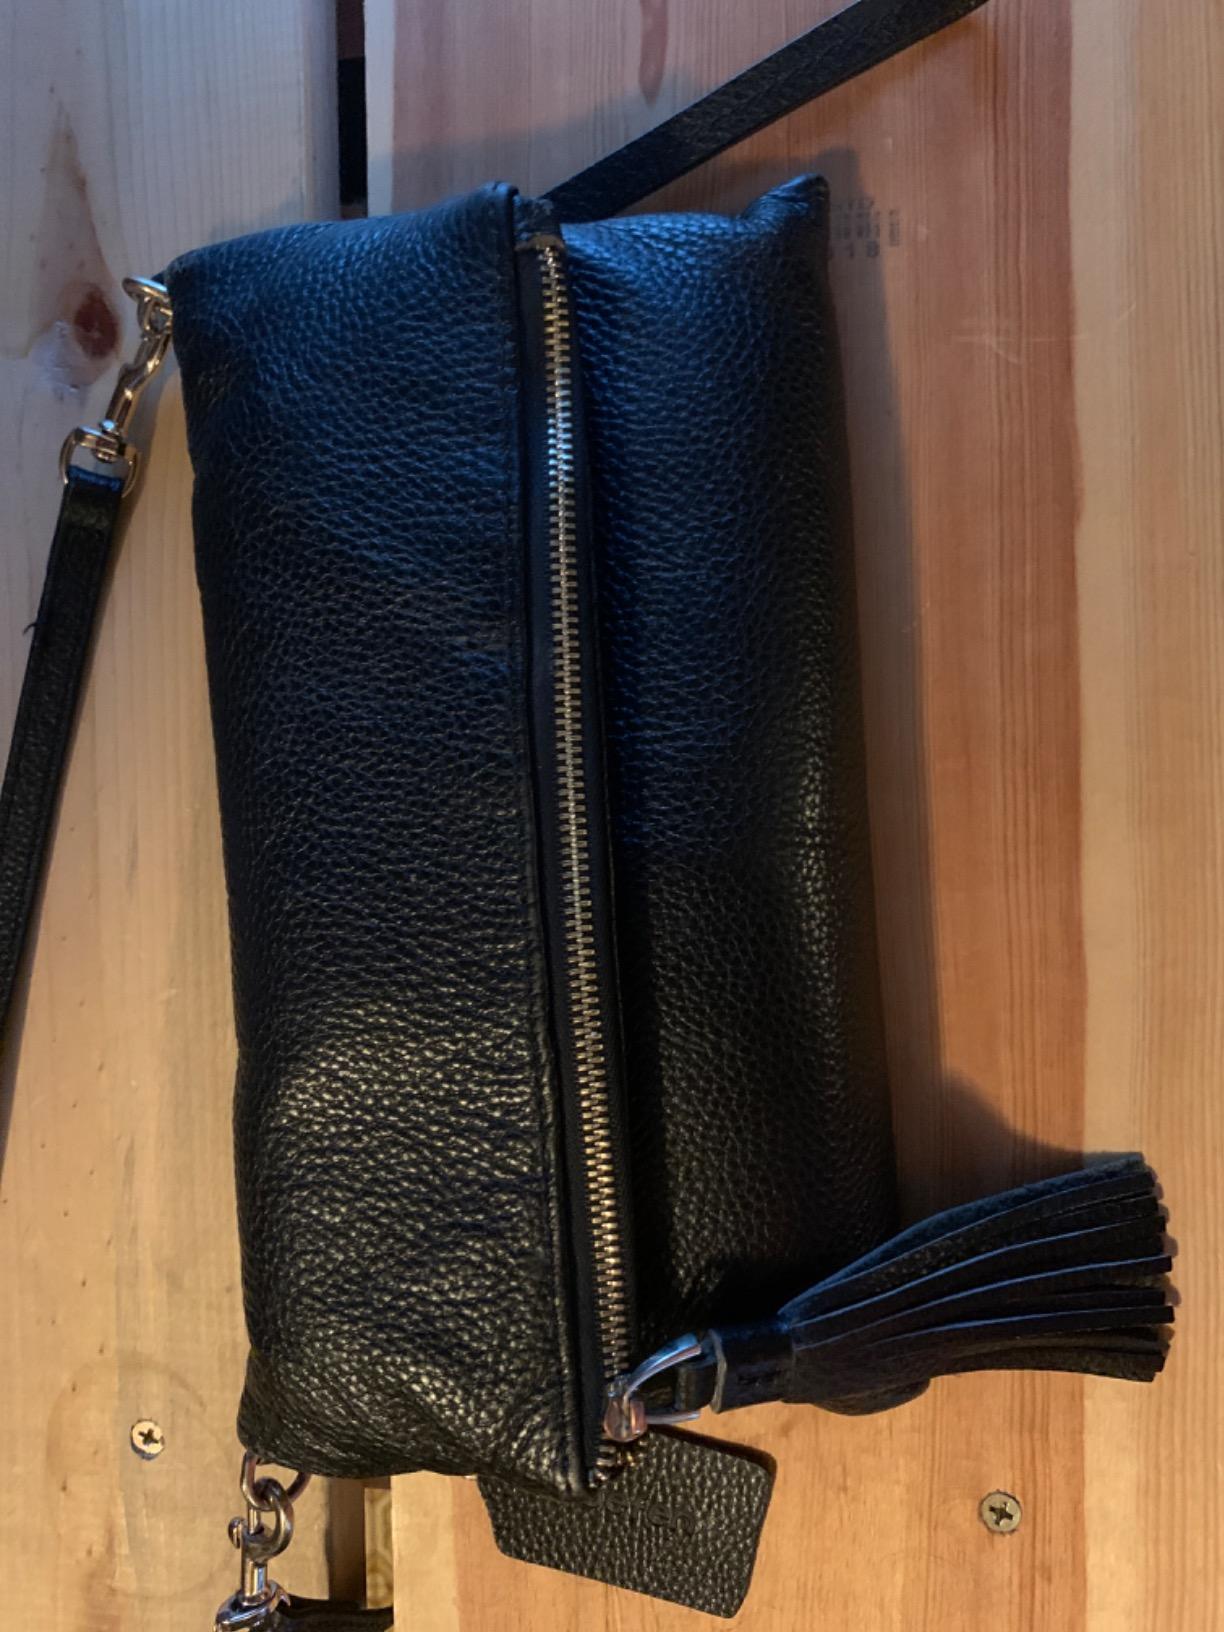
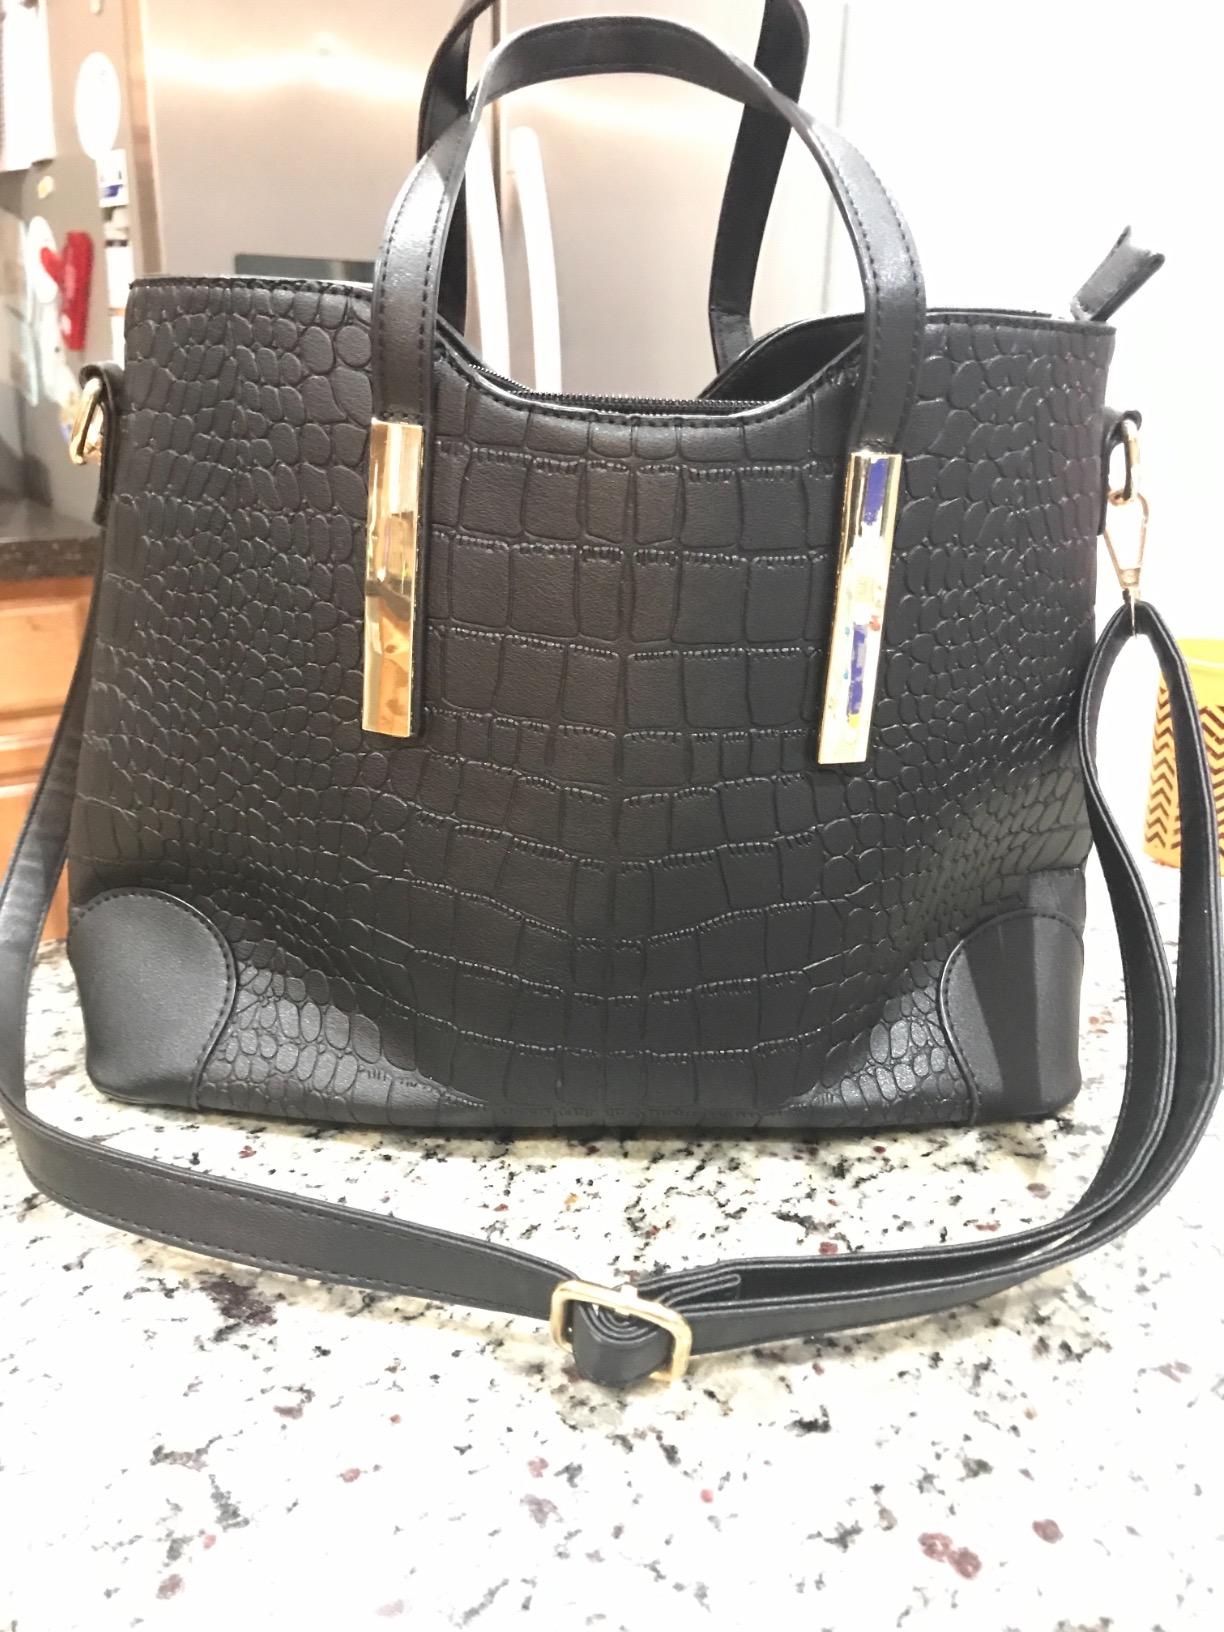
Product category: accessories_handbag
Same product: no